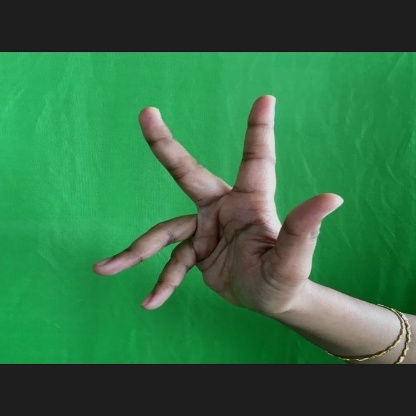
Mudra: Alapadmam